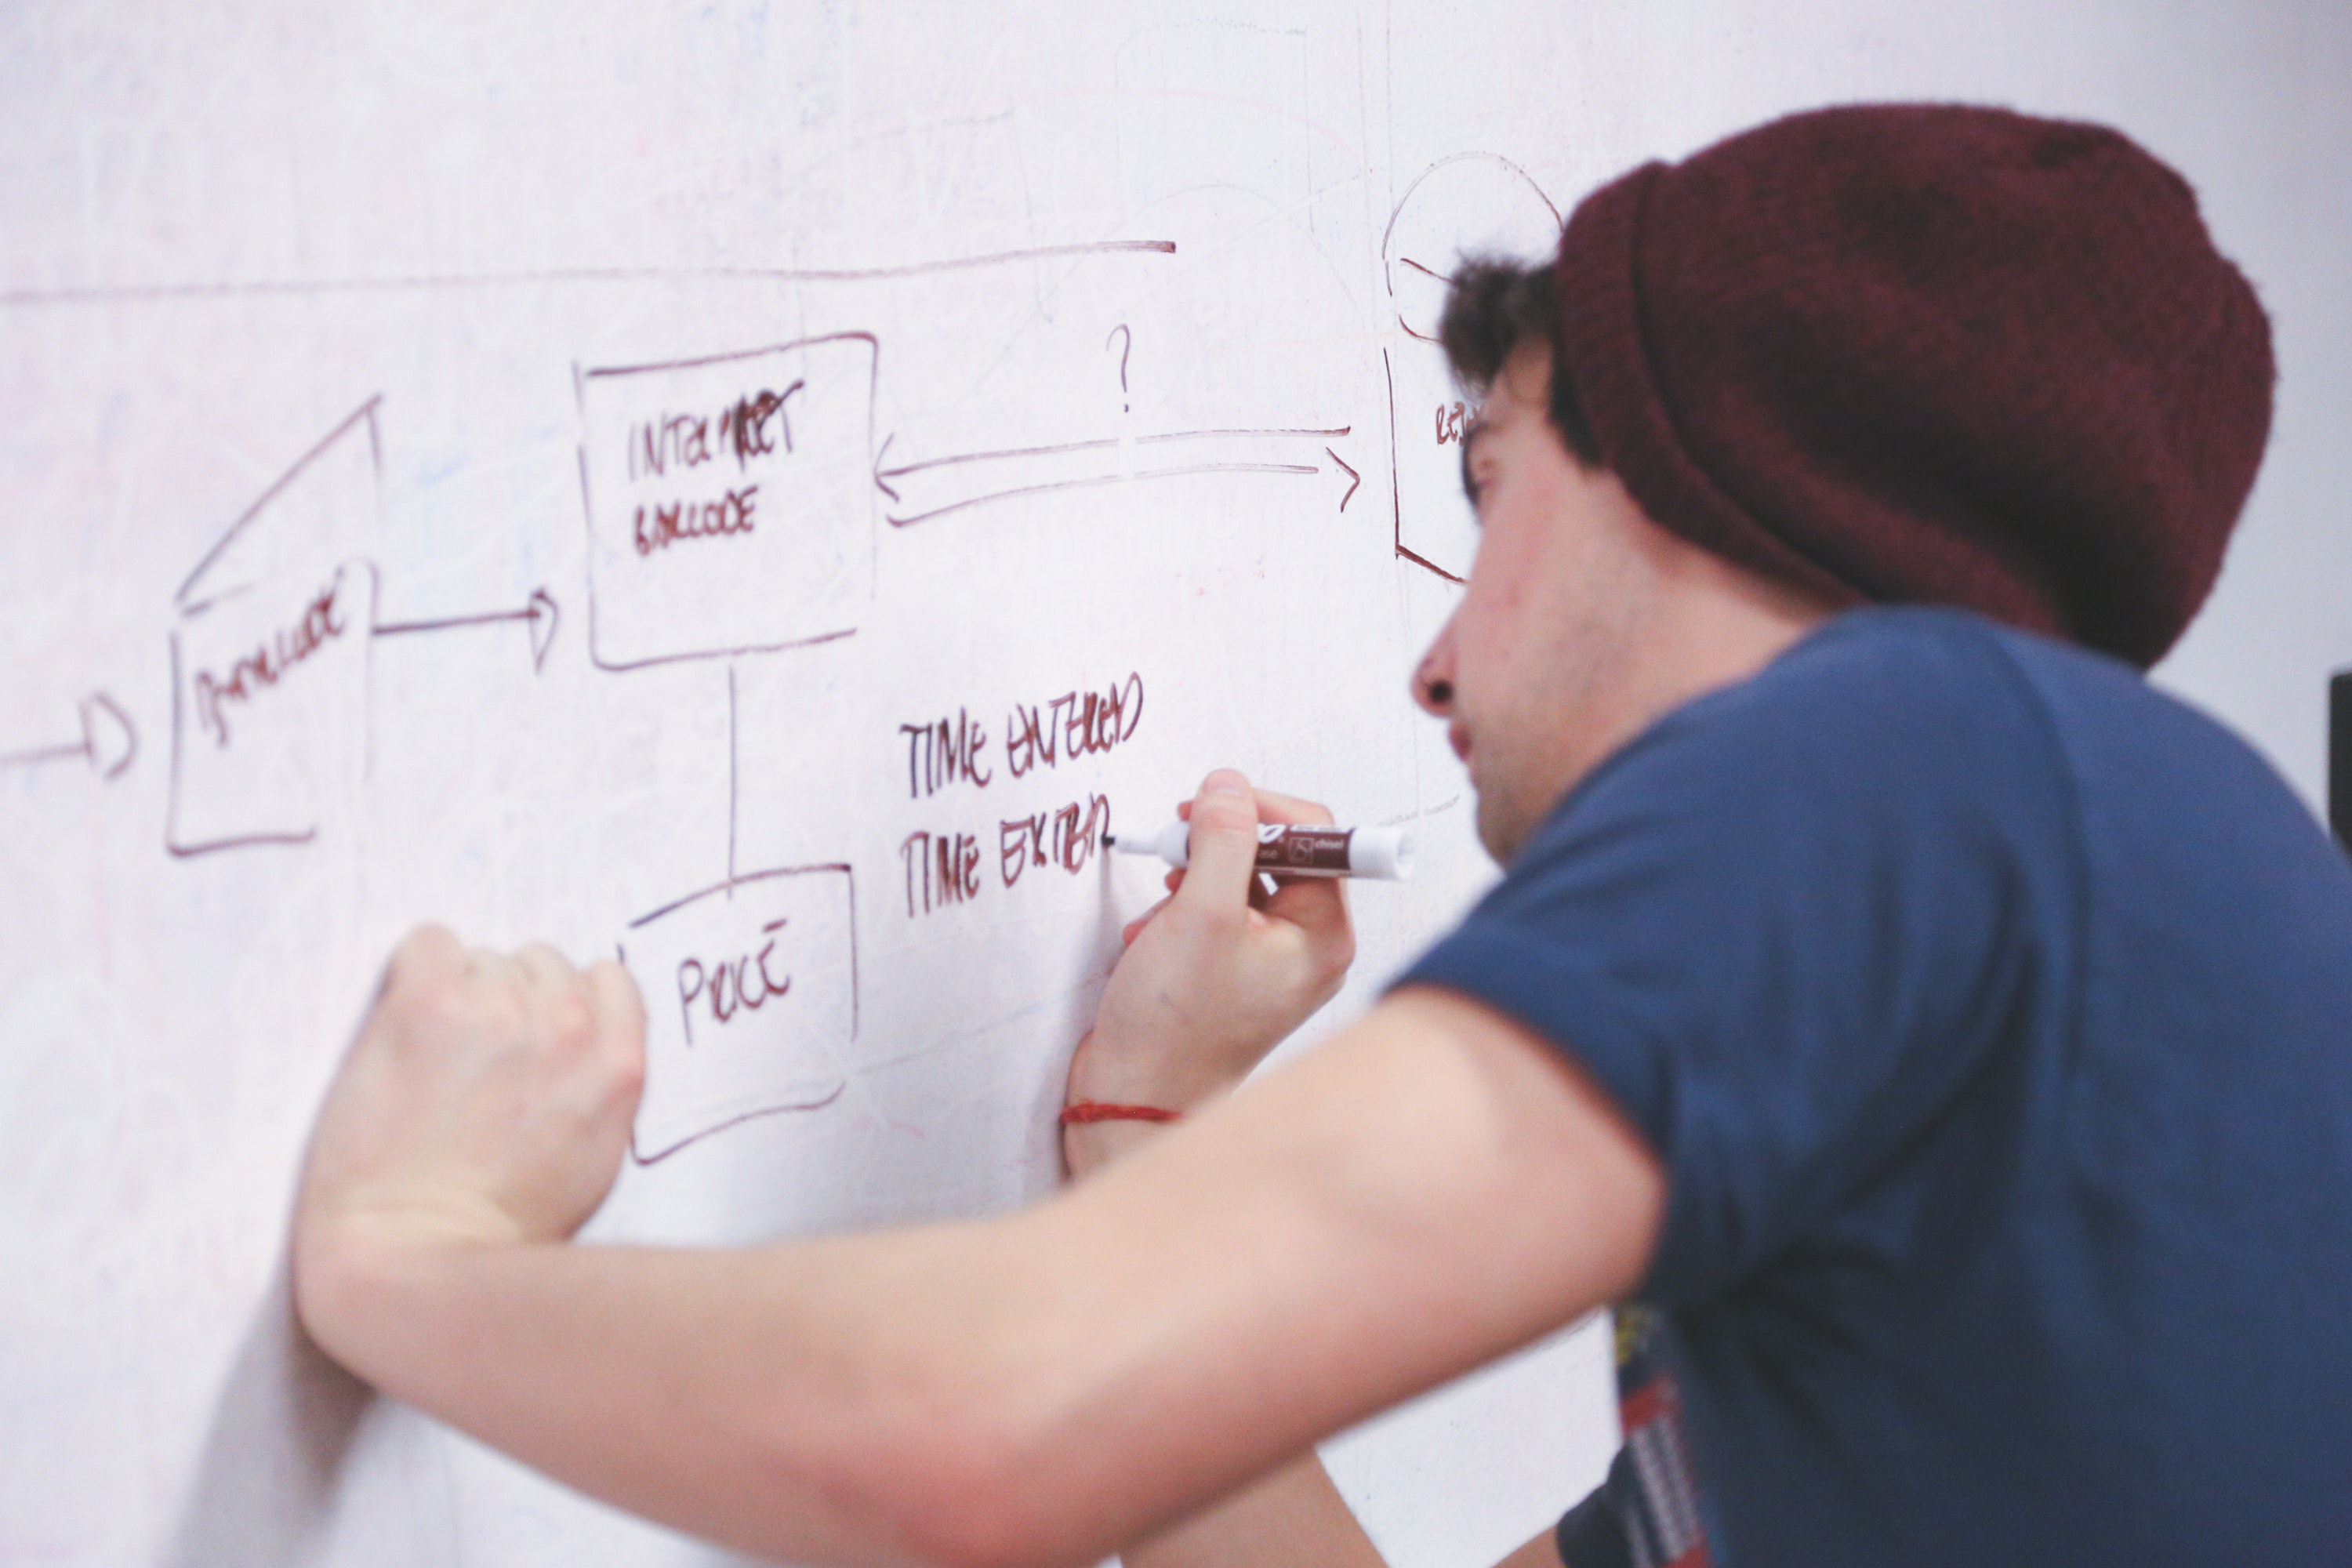
design, whiteboard, hand, diagram, drawing, illustration, writing, art